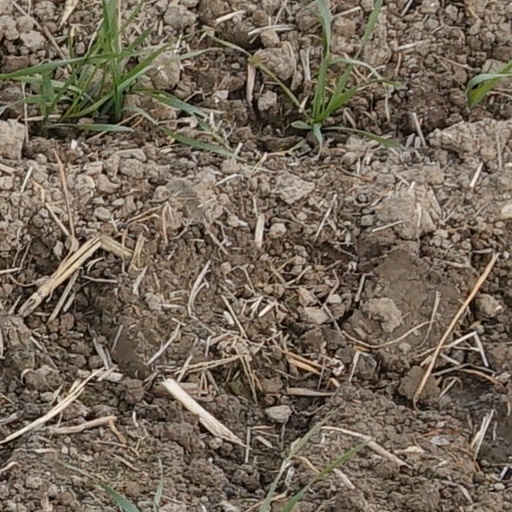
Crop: wheat